Alma Trio

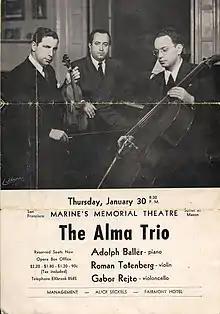
Playbill, San Francisco, 1947

The original founding members of the Alma Trio were Roman Totenberg, violin; Gabor Rejto, cello; and Adolph Baller, piano. The members of the Trio had been encouraged by the famed artist, Yehudi Menuhin, to establish themselves as a professional piano trio. Adolph Baller had emigrated to the United States in 1938 with the sponsorship of Menuhin, following harrowing experiences at the hands of the Nazis in Austria and Germany. After arriving in the United States, Baller was a guest of Menuhin and became his regular collaborating pianist, as he had been earlier in Europe.